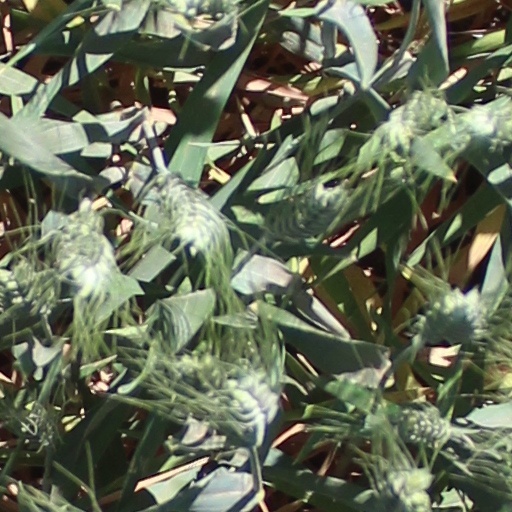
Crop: wheat